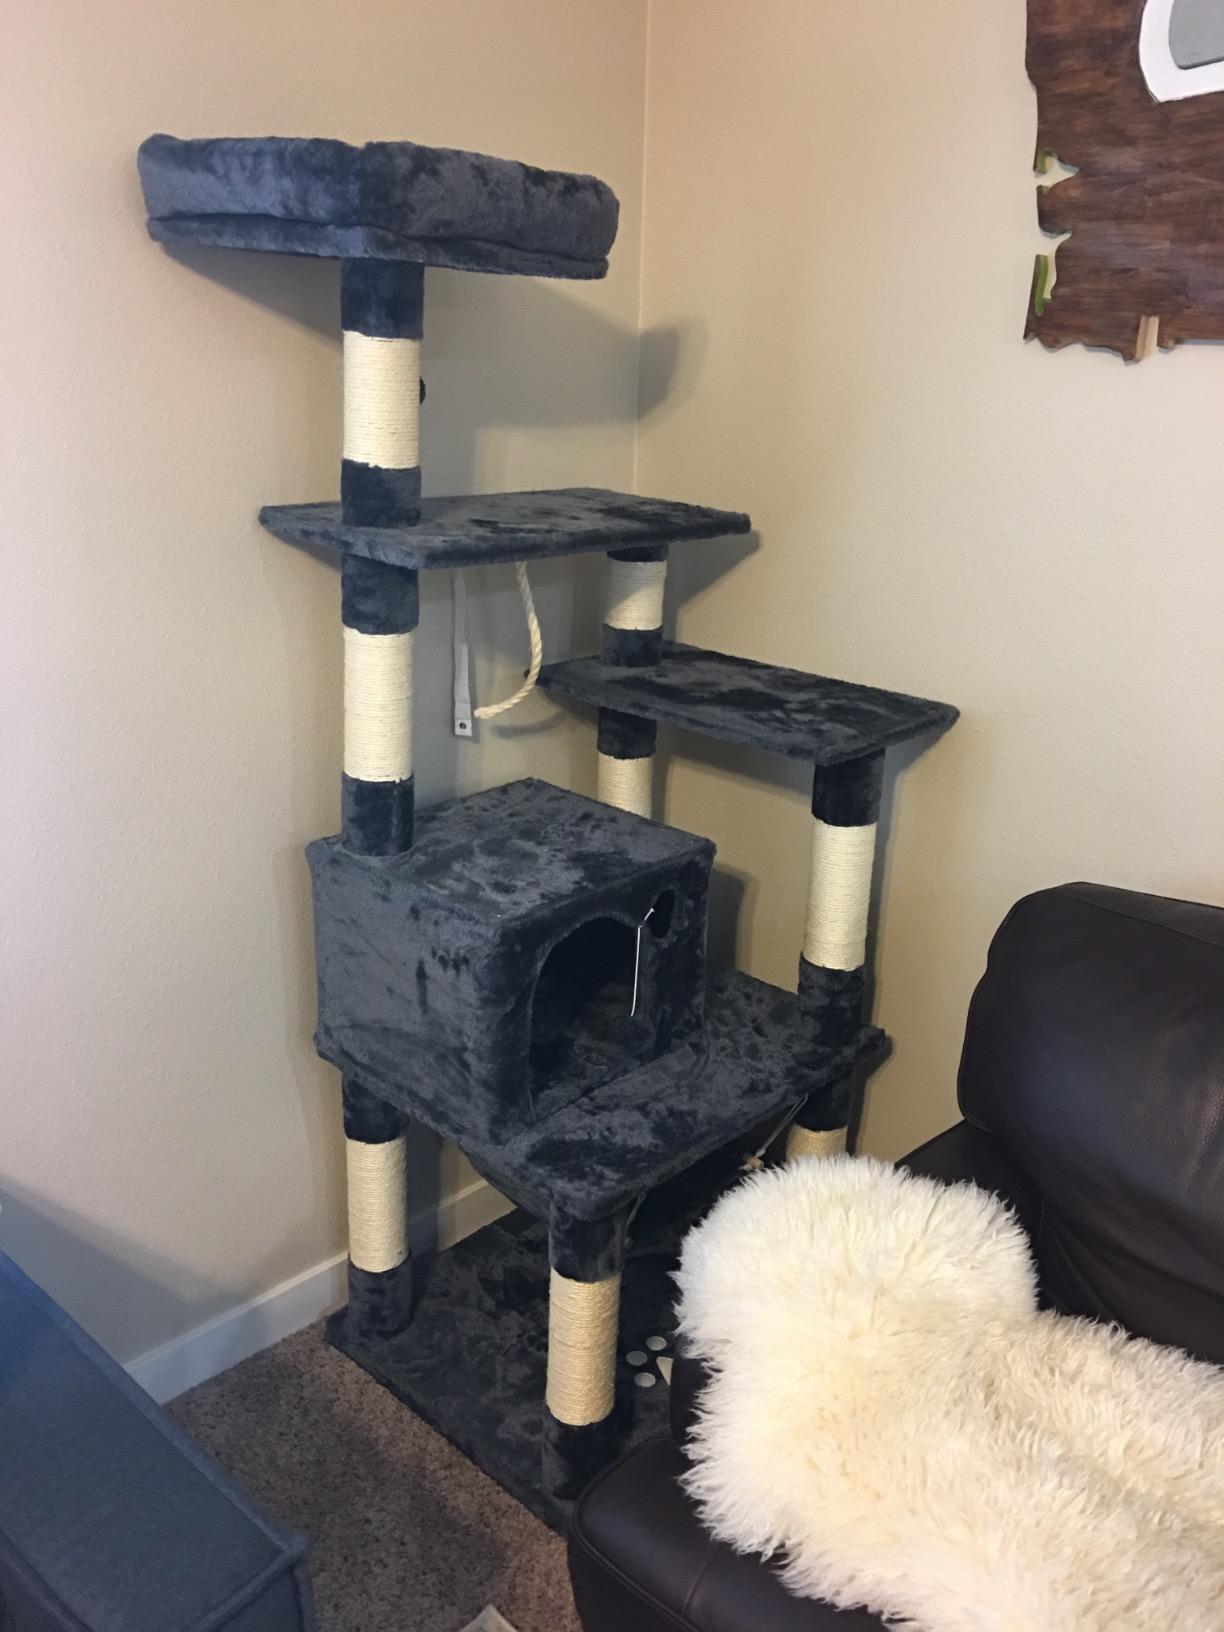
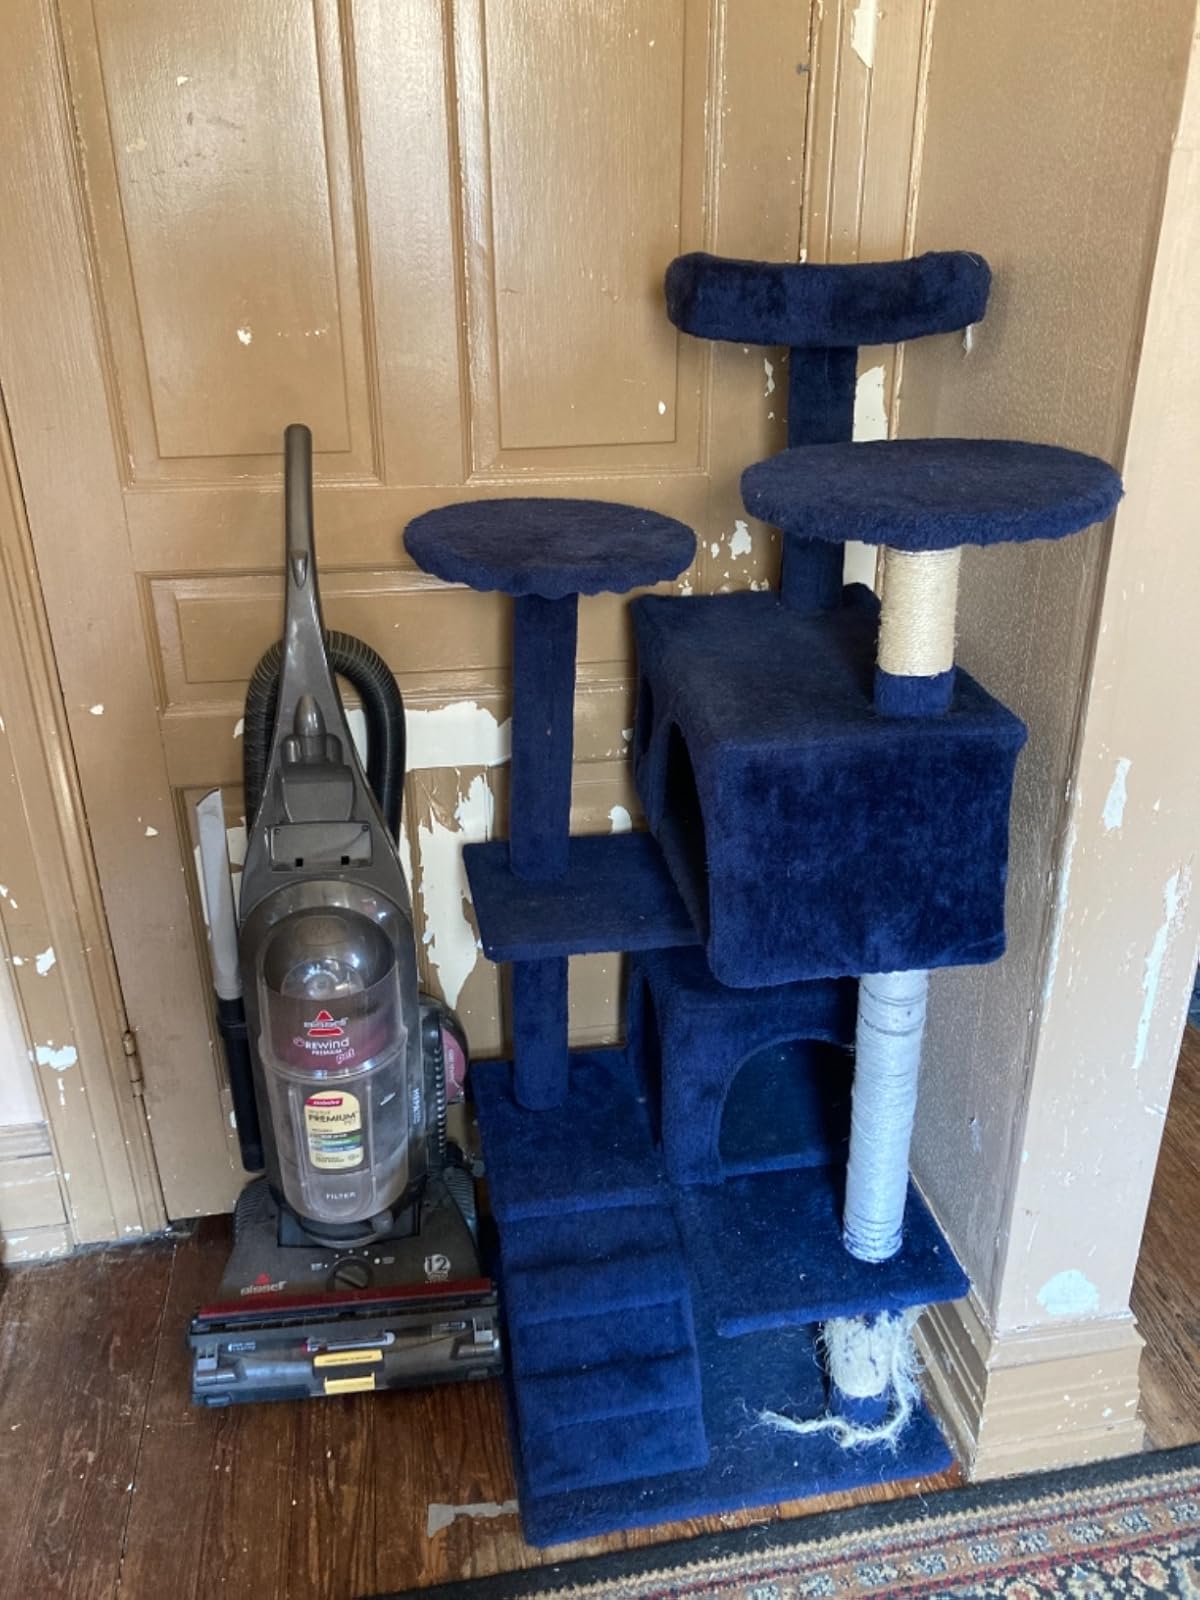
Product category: items_cat tree
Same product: no